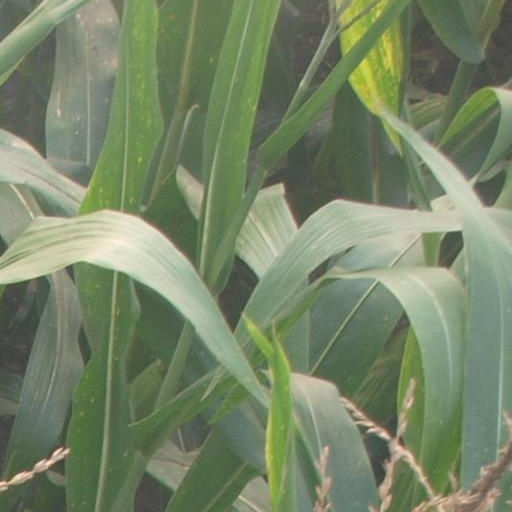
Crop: maize; corn